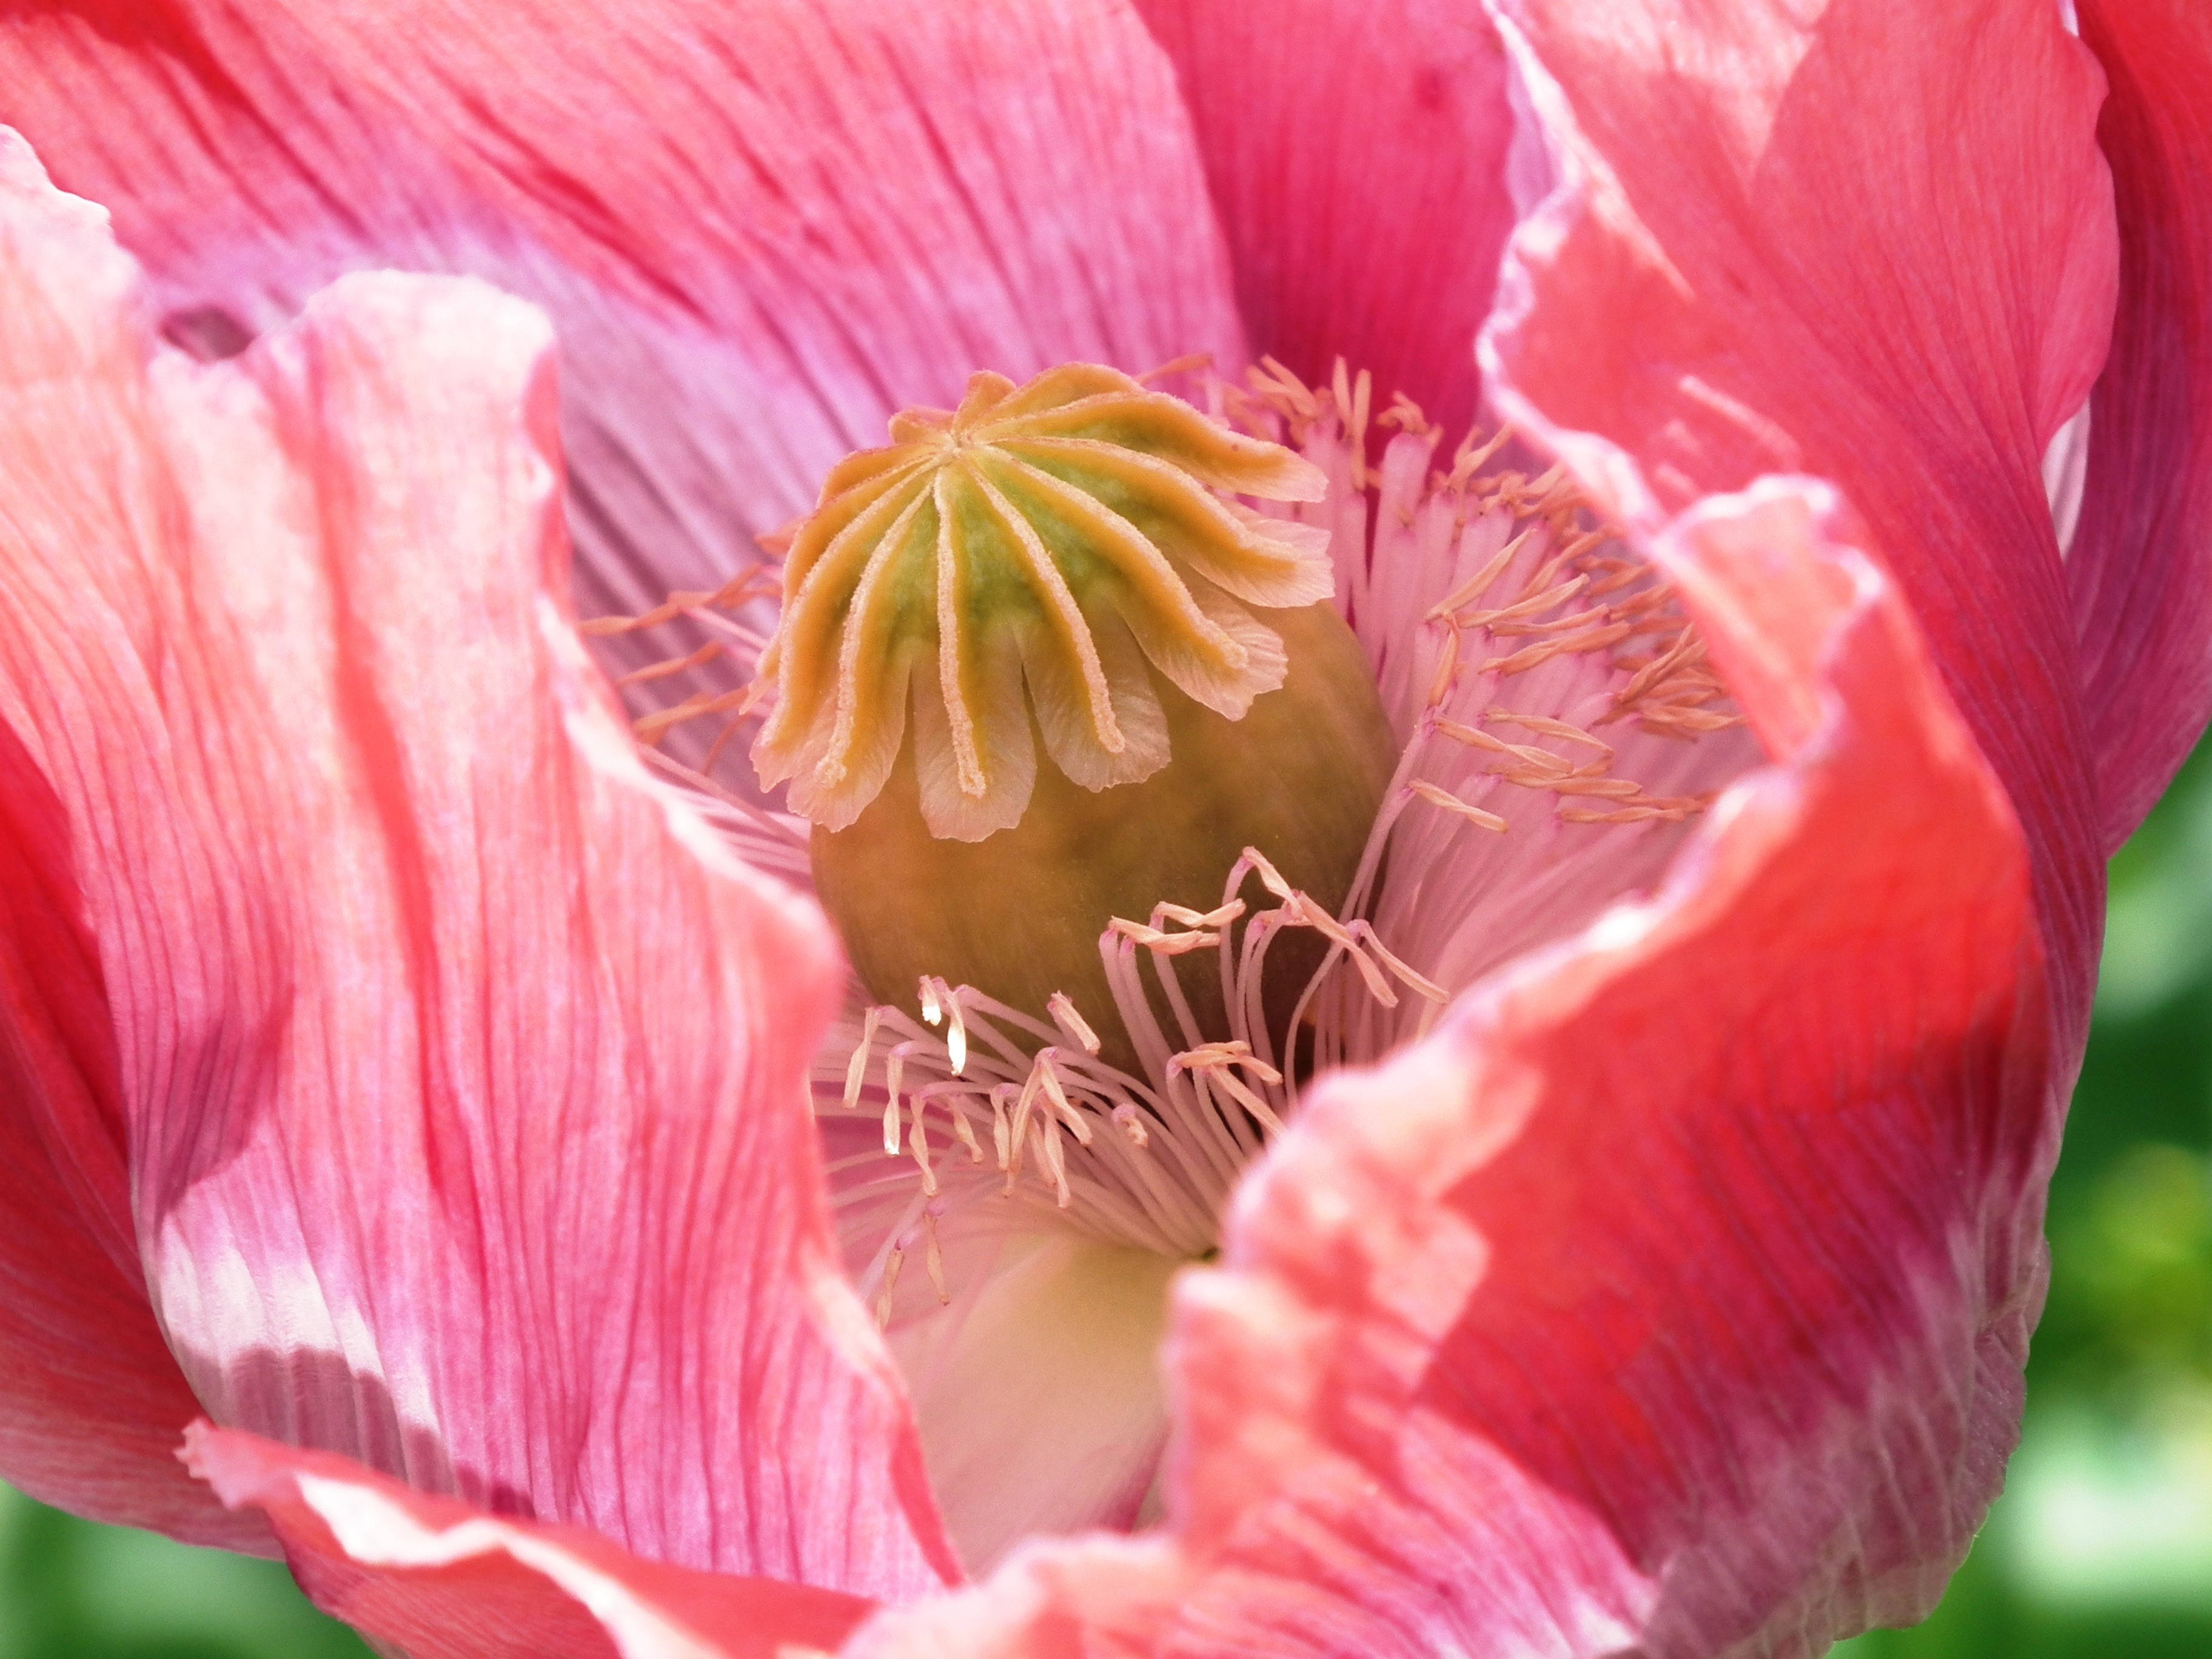
blossom, plant, flower, petal, summer, tulip, red, pink, close, flora, close up, poppy flower, poppy, peony, stamens, macro photography, flowering plant, mohngewaechs, boll, land plant, poppy family